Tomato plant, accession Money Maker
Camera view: bottom (45 deg); turntable rotation: 270 degrees
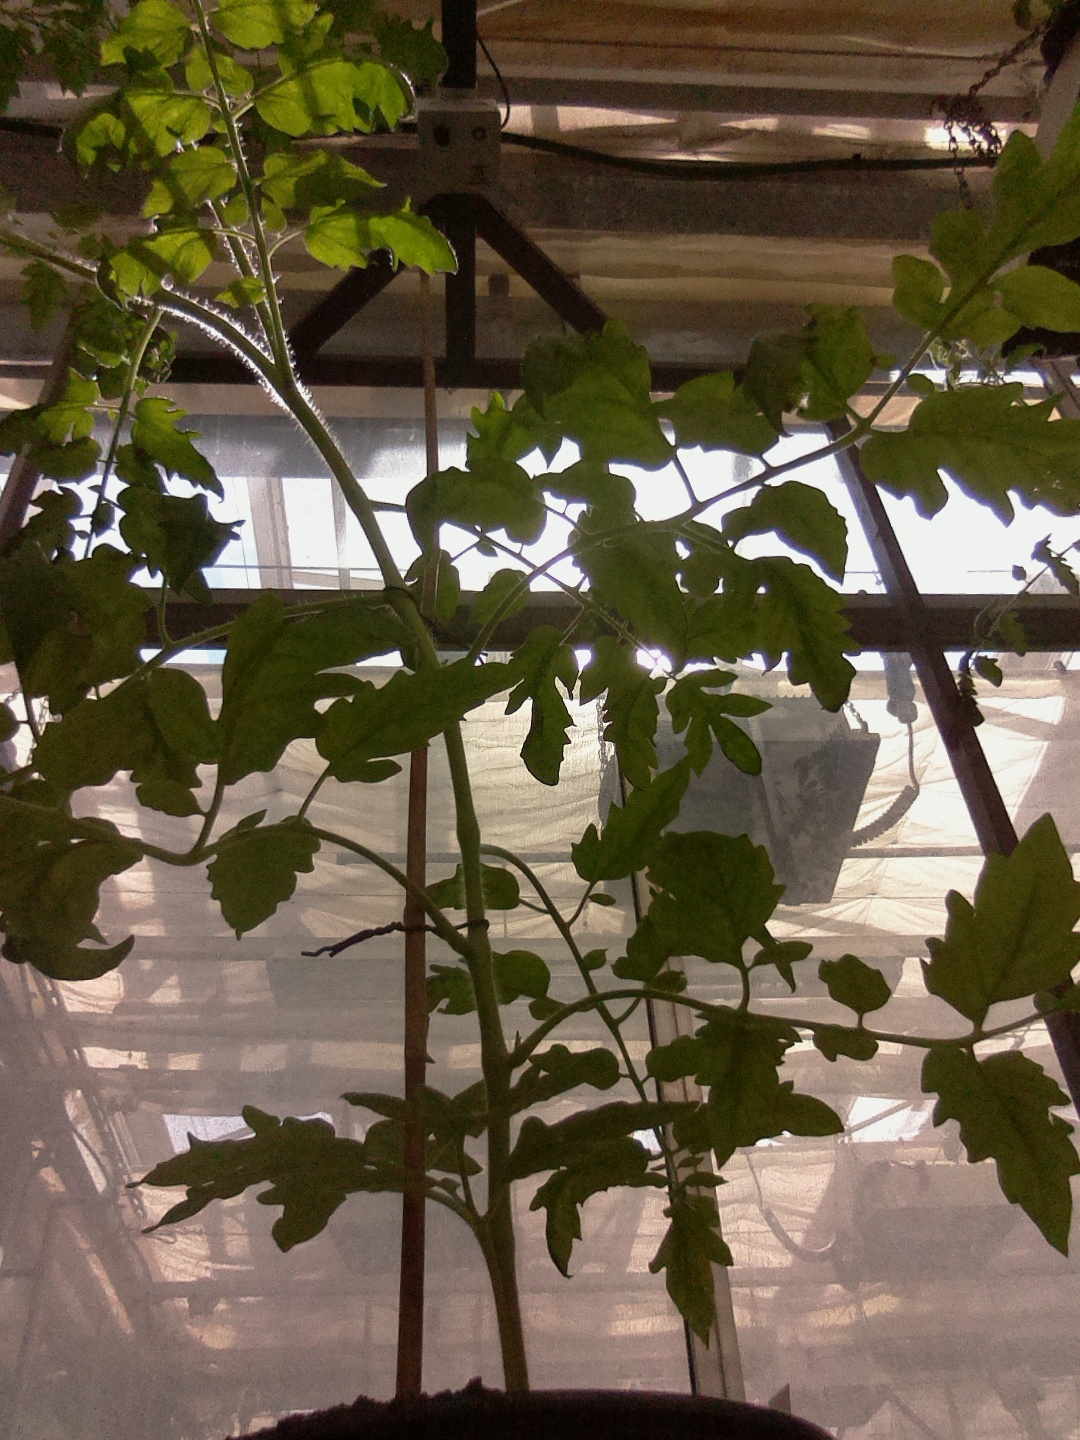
BBCH growth stage 61: 10%-20% of flowers open